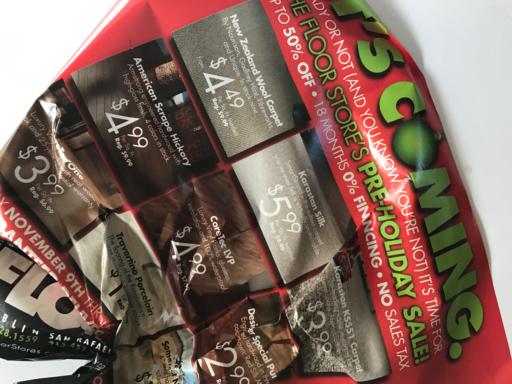
Waste category: paper